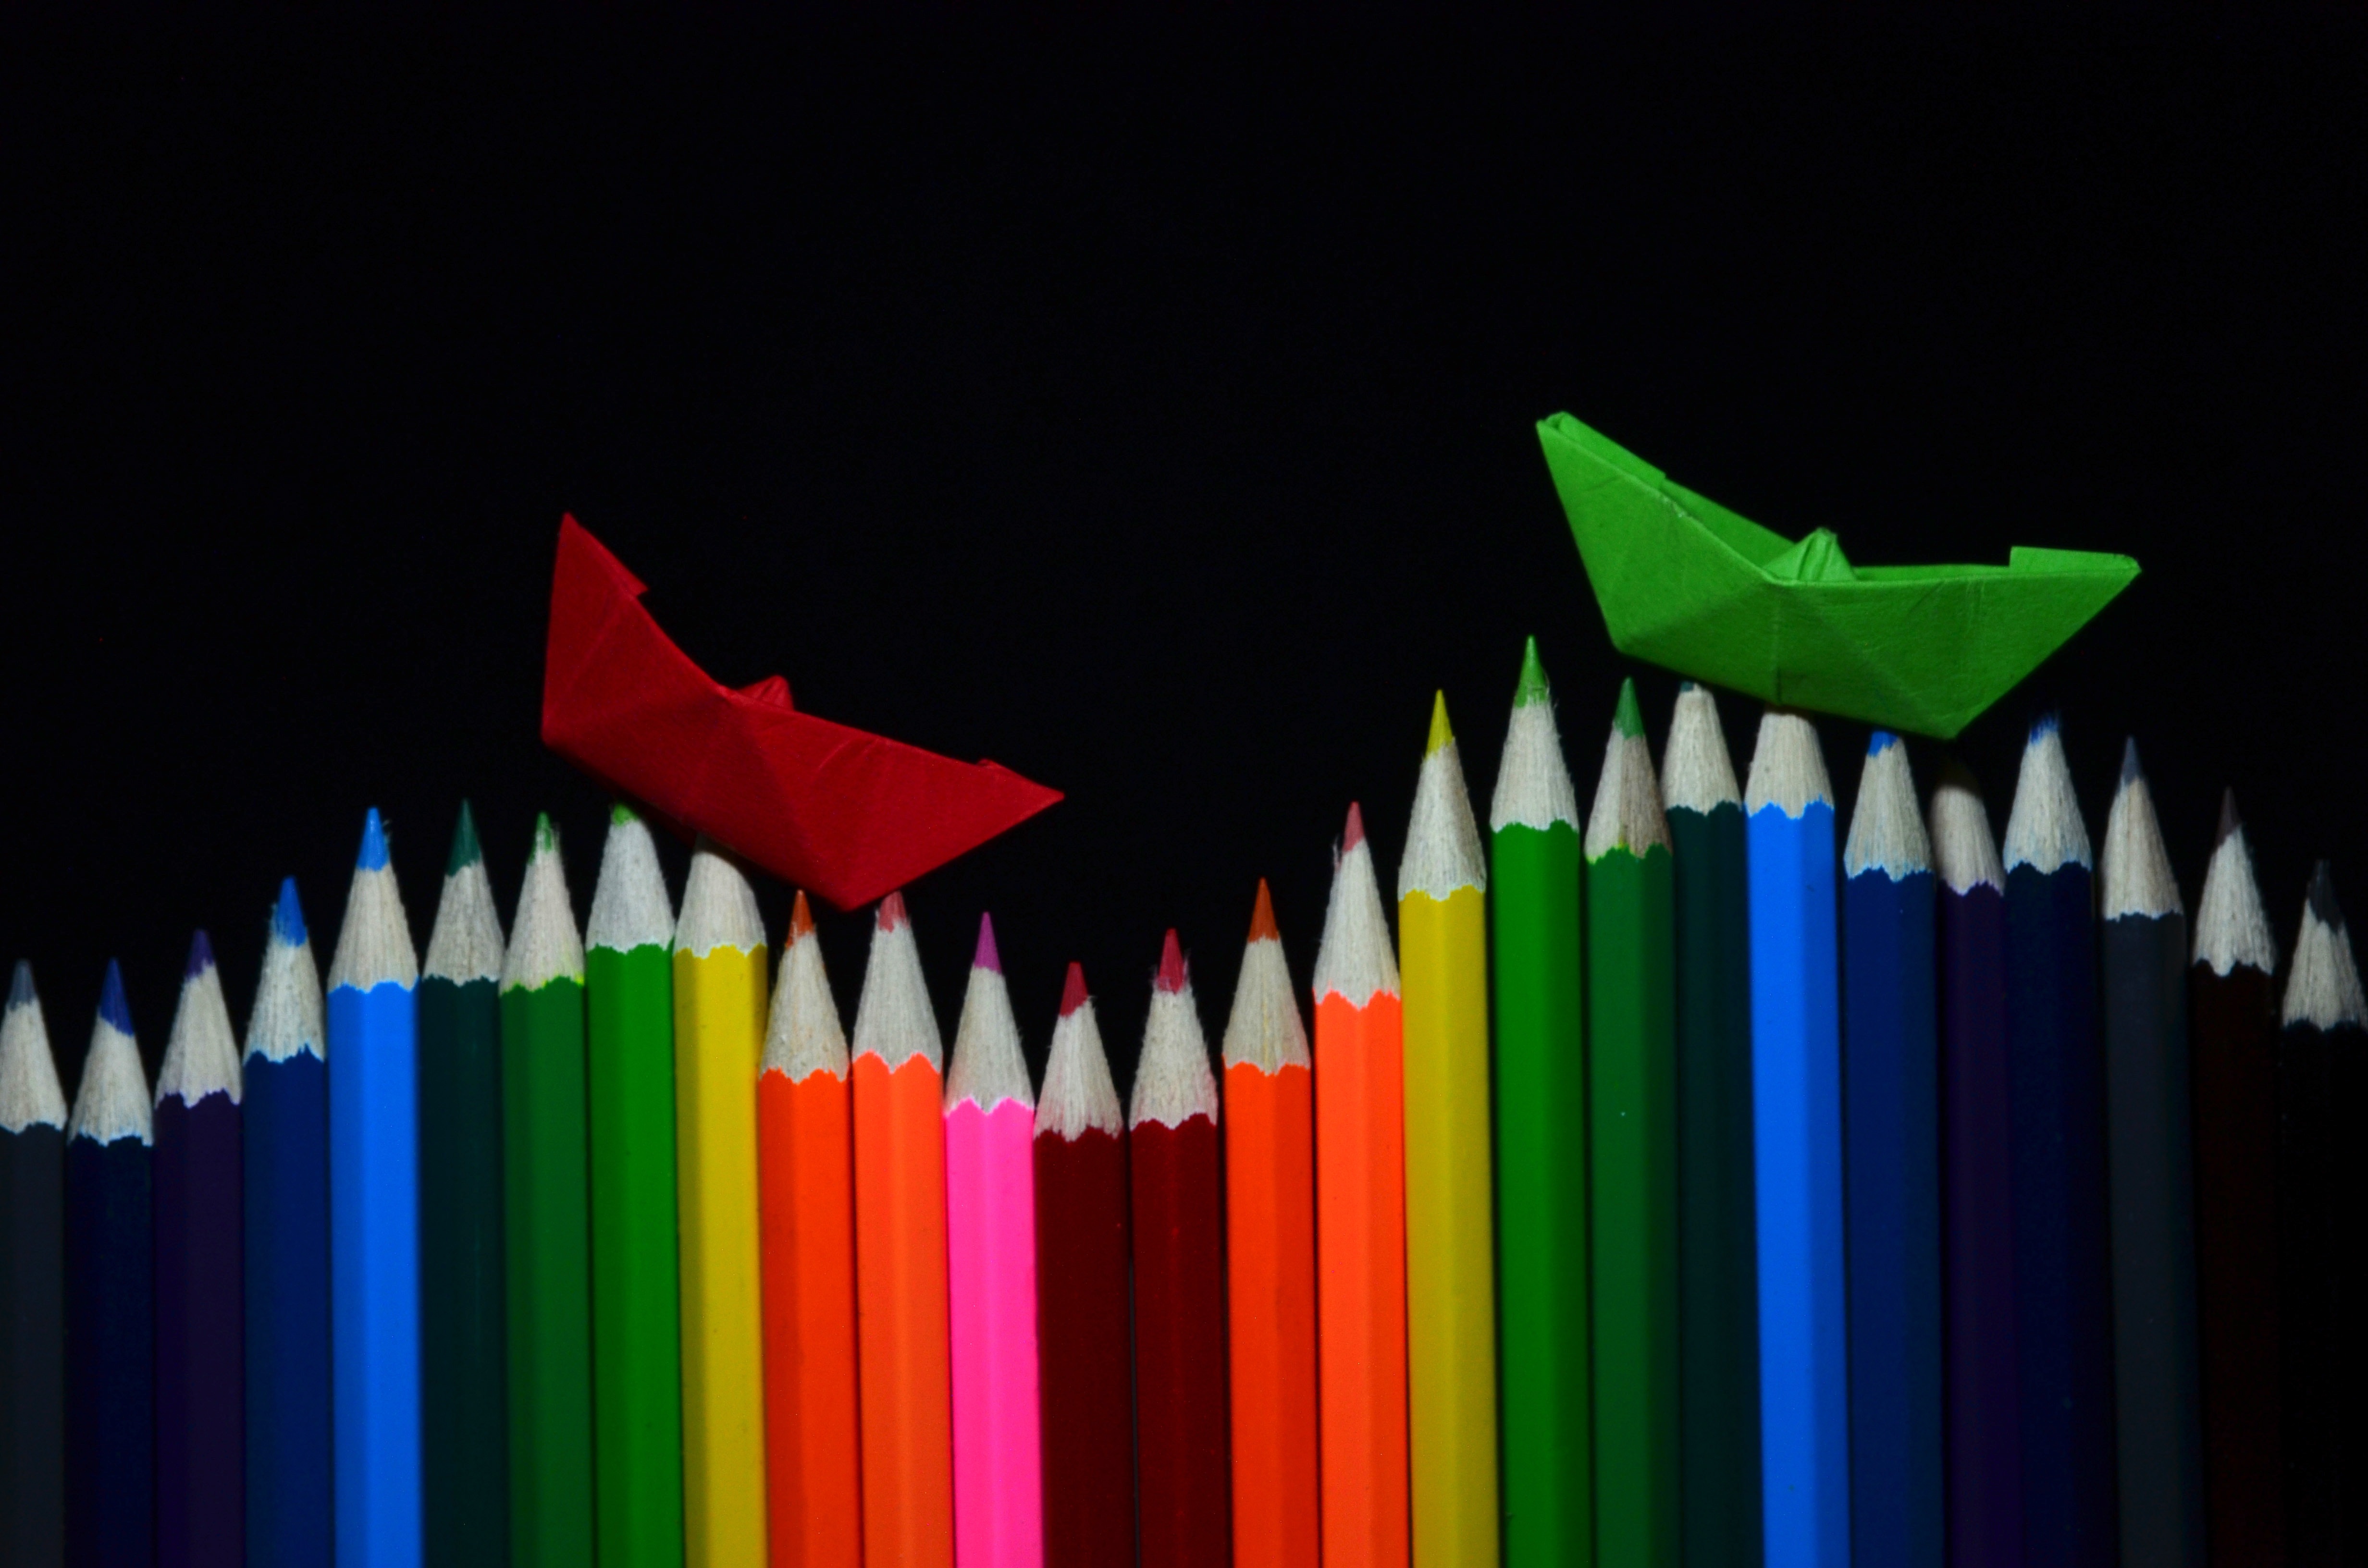
line, green, color, artistic, paint, illustration, pens, crayons, draw, colored pencils, school supplies, different colored crayons